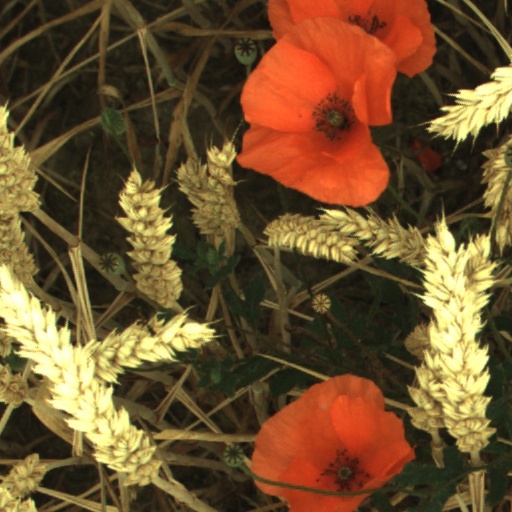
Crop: wheat